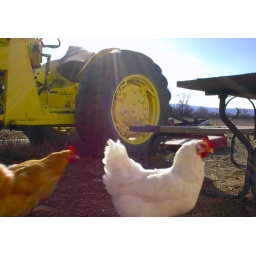
I like the way the sun came through in this picture...as well as the way the running chickens were captured.